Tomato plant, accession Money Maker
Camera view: bottom (45 deg); turntable rotation: 330 degrees
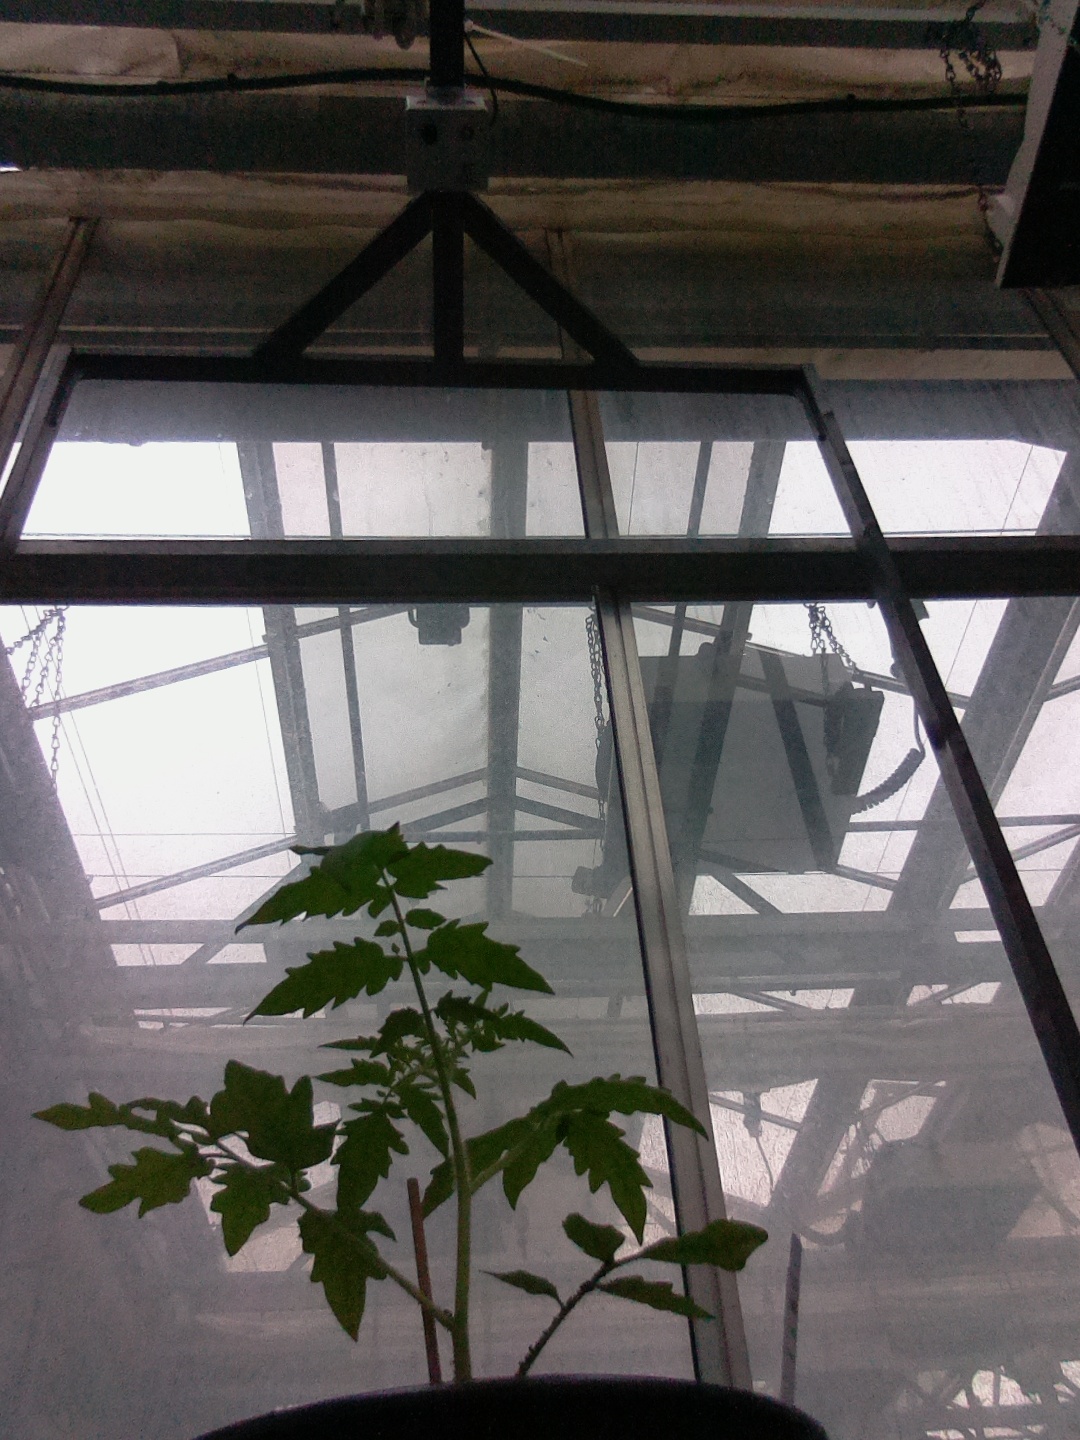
BBCH growth stage 13: 6 of true leaves visible